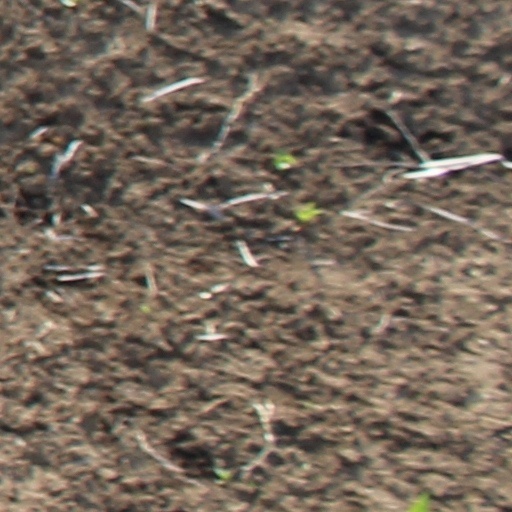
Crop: wheat